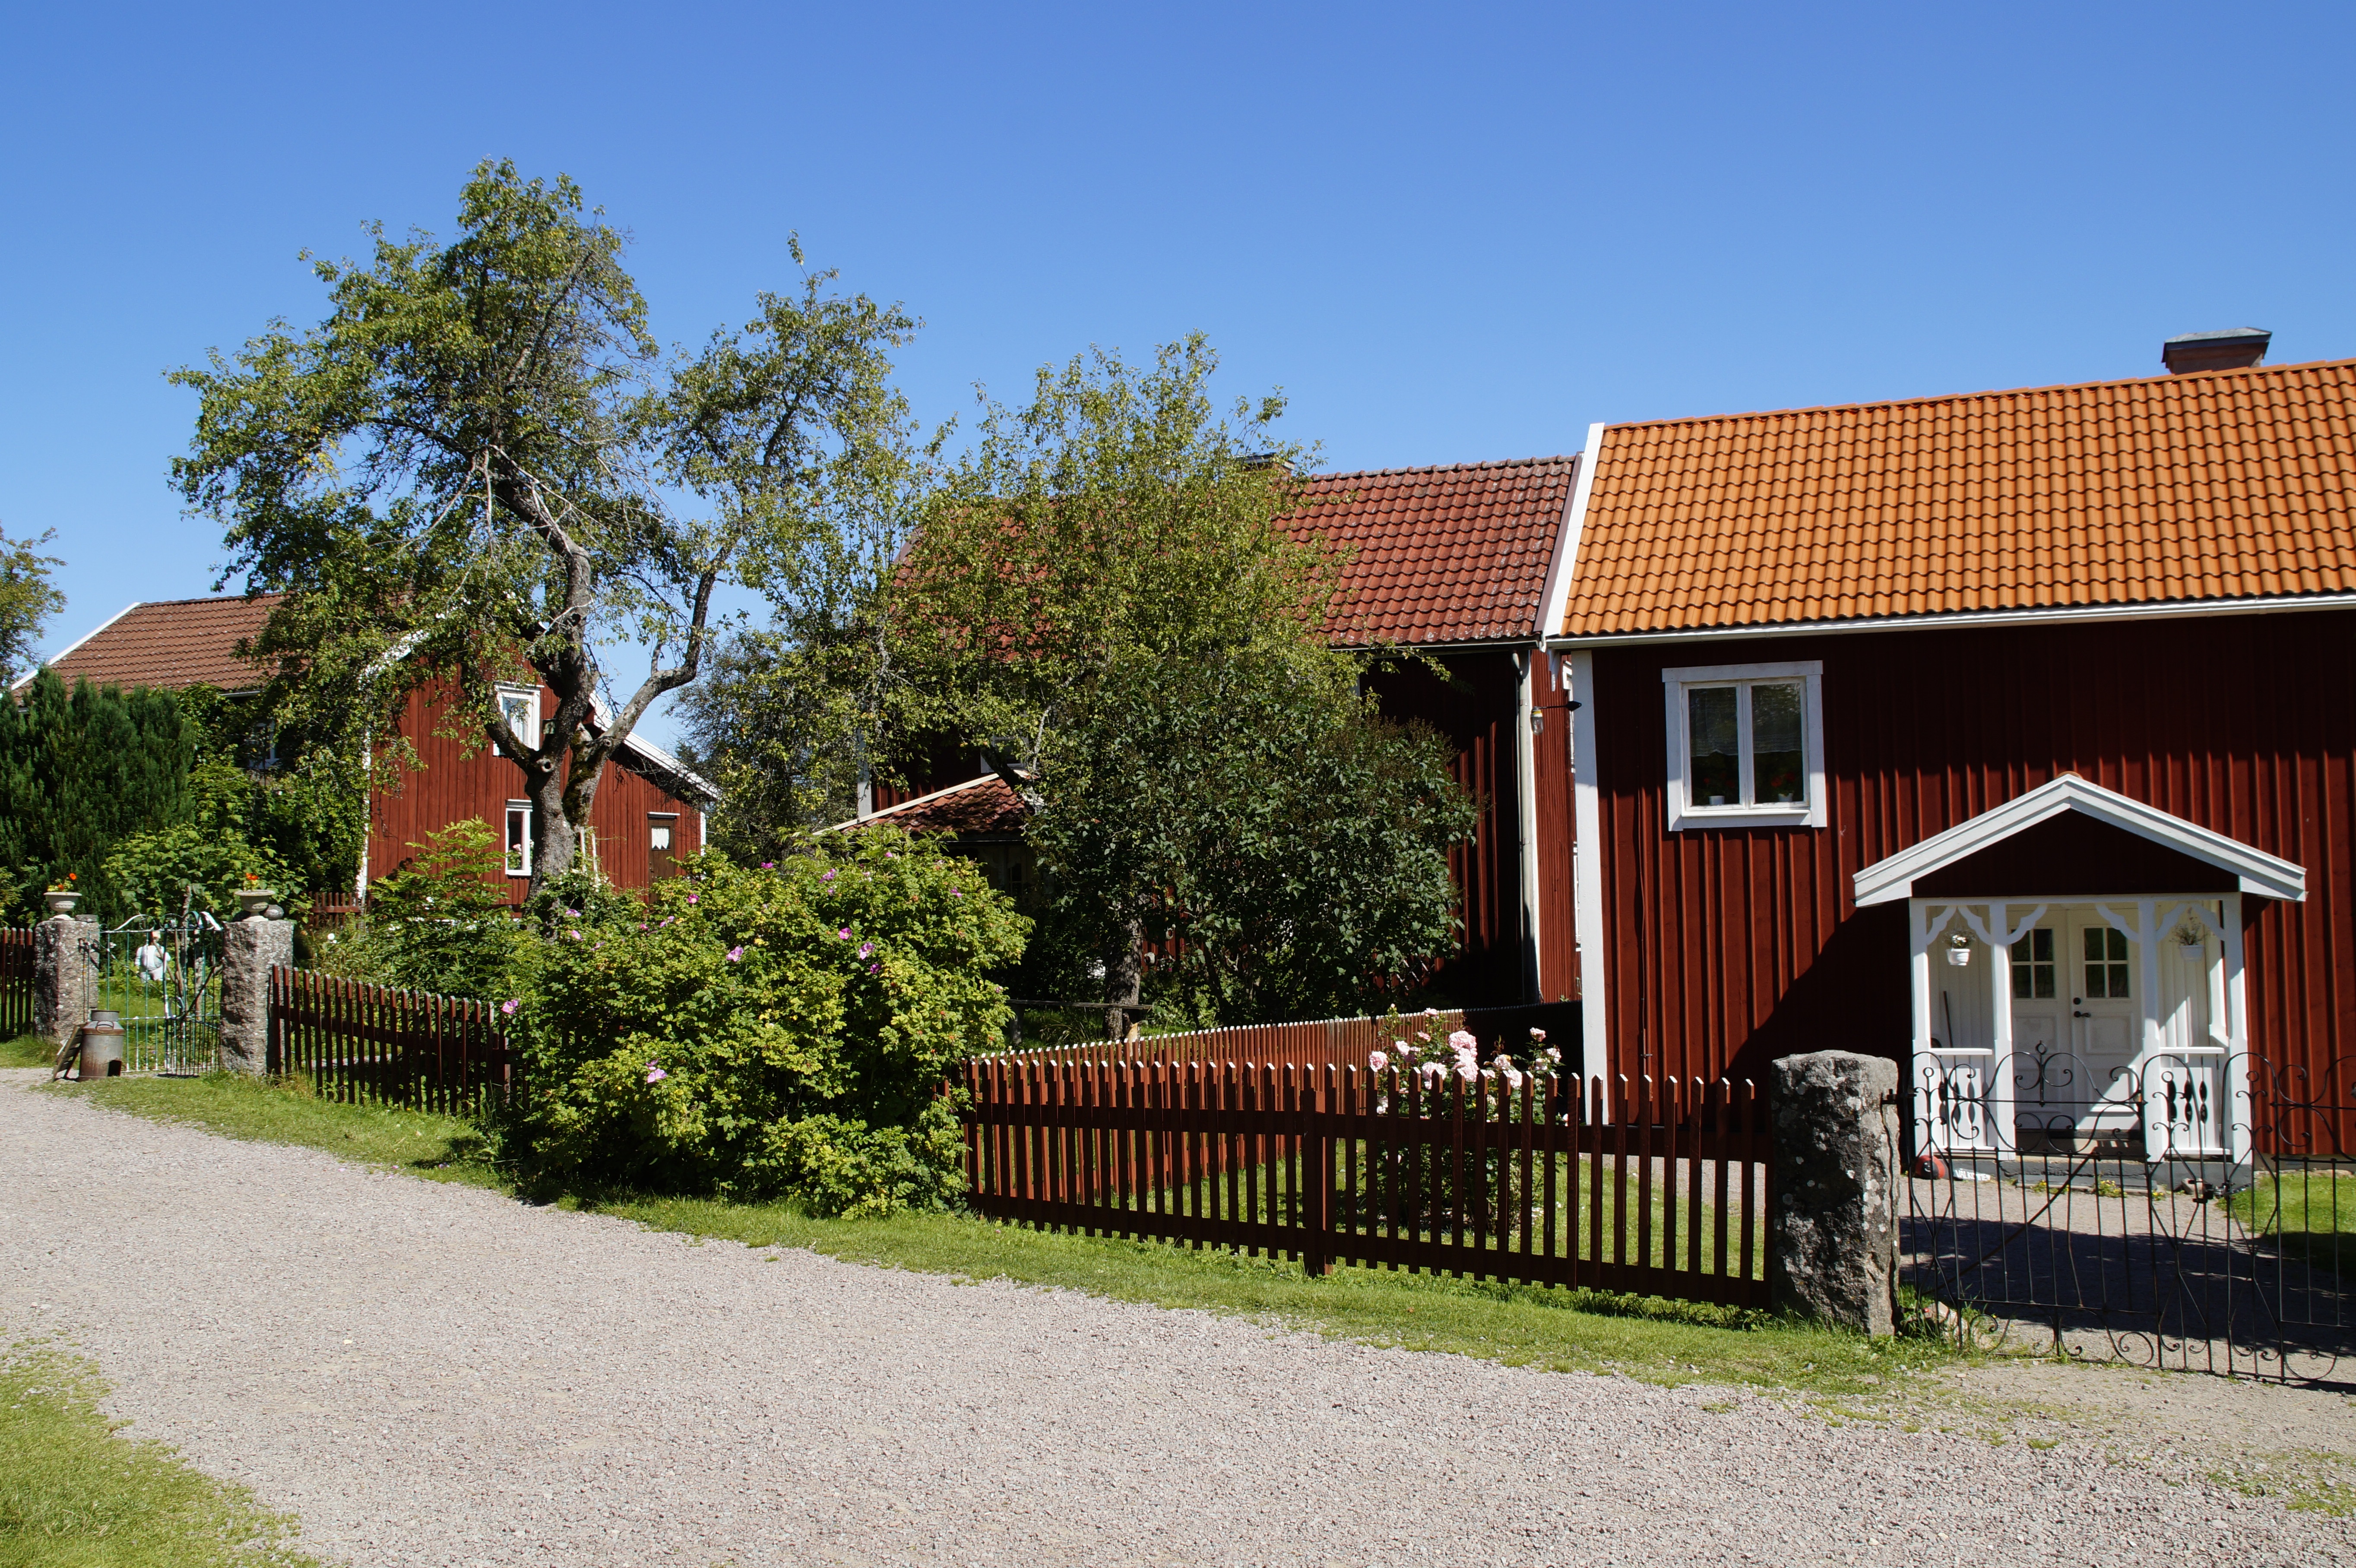
farm, house, building, home, film, village, suburb, cottage, facade, property, nostalgia, location, sweden, nostalgic, classic, estate, lindgren, neighbourhood, real estate, rural area, watch tv, smaland, known, children's book, residential area, bullerb, sevedstorp, astrid lindgren, children's films, bullerb kinder, the children of noisy village